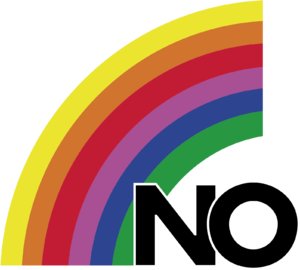
Le référendum chilien du 5 octobre 1988 ou Plébiscite chilien de 1988 fut organisé dans le cadre de l'application des dispositions transitoires de la constitution chilienne de 1980 pour décider de la prolongation au pouvoir jusqu'en 1997 du général Augusto Pinochet, exerçant la fonction de chef de l'État chilien à la suite du coup d'État militaire mené le 11 septembre 1973 contre le gouvernement du président Salvador Allende.